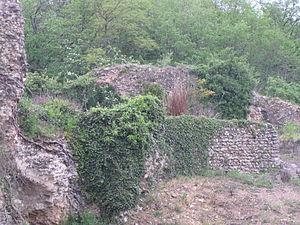
Saint-Maurice-sur-Aveyron, Loiret, région Centre. L'Infernat d'en haut
Saint-Maurice-sur-Aveyron est une commune française située dans le département du Loiret en région Centre-Val de Loire.